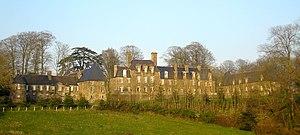
Saint-James (Normandie, France). Le château de la Paluelle.
Saint-James est une commune française, située dans le département de la Manche en région Normandie, peuplée de 4 954 habitants. Saint-James se situe à la frontière de la Normandie avec la Bretagne.
Cet article recense les monuments historiques situés dans l'arrondissement d'Avranches, dans le département de la Manche.
Le château de la Paluelle est un château du XVIIᵉ siècle situé à Saint-James, en France dominant la vallée du Beuvron. Il appartient aujourd'hui à un descendant de la famille des La Haye-Saint-Hilaire dont le berceau est situé à Saint-Hilaire-des-Landes.